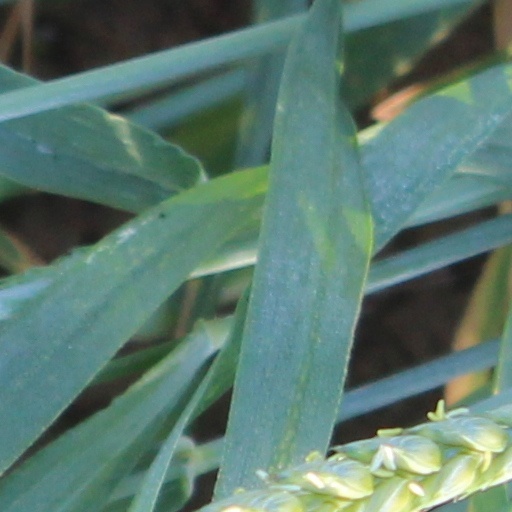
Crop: wheat